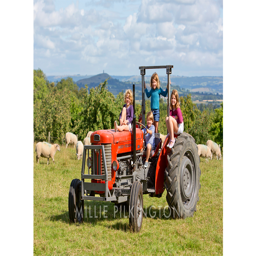
portrait of siblings on a tractor